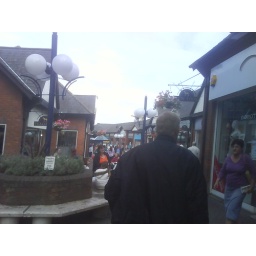
headin down to bus station in horse fair